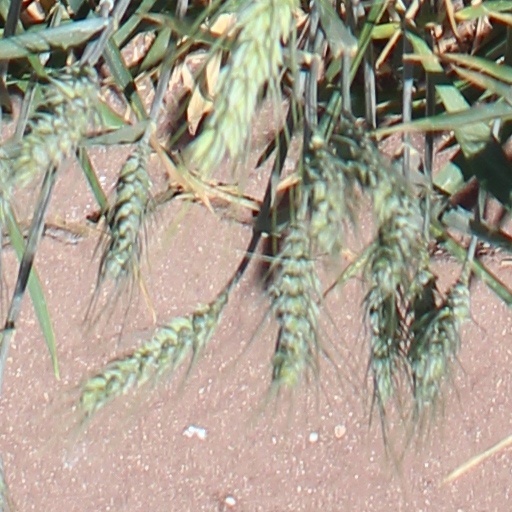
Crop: wheat